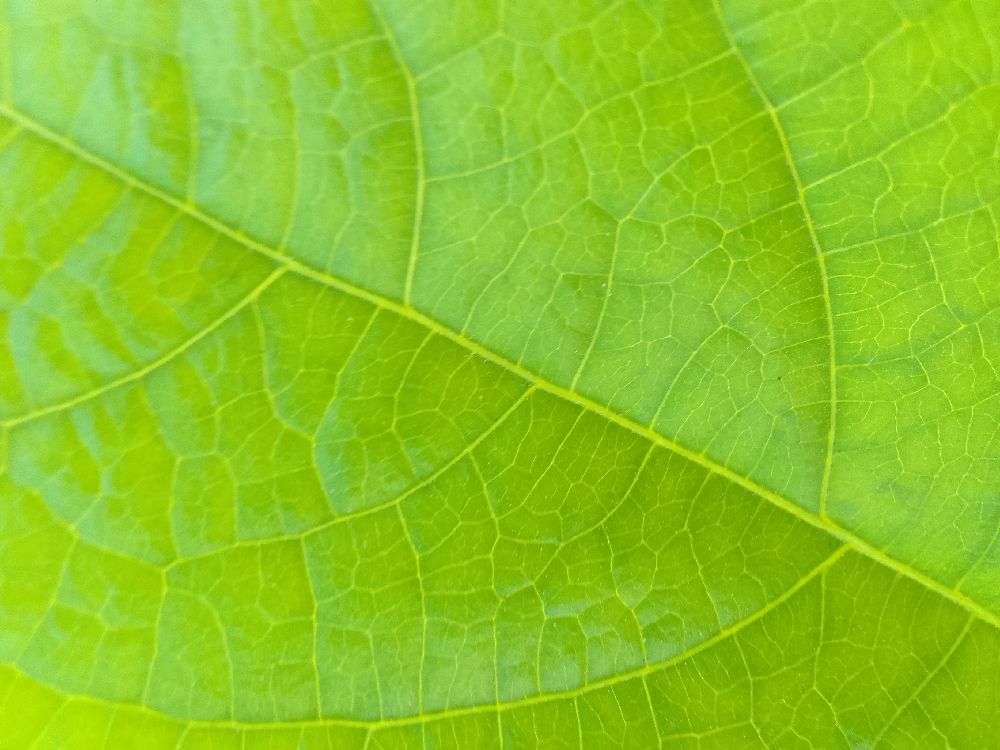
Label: healthy